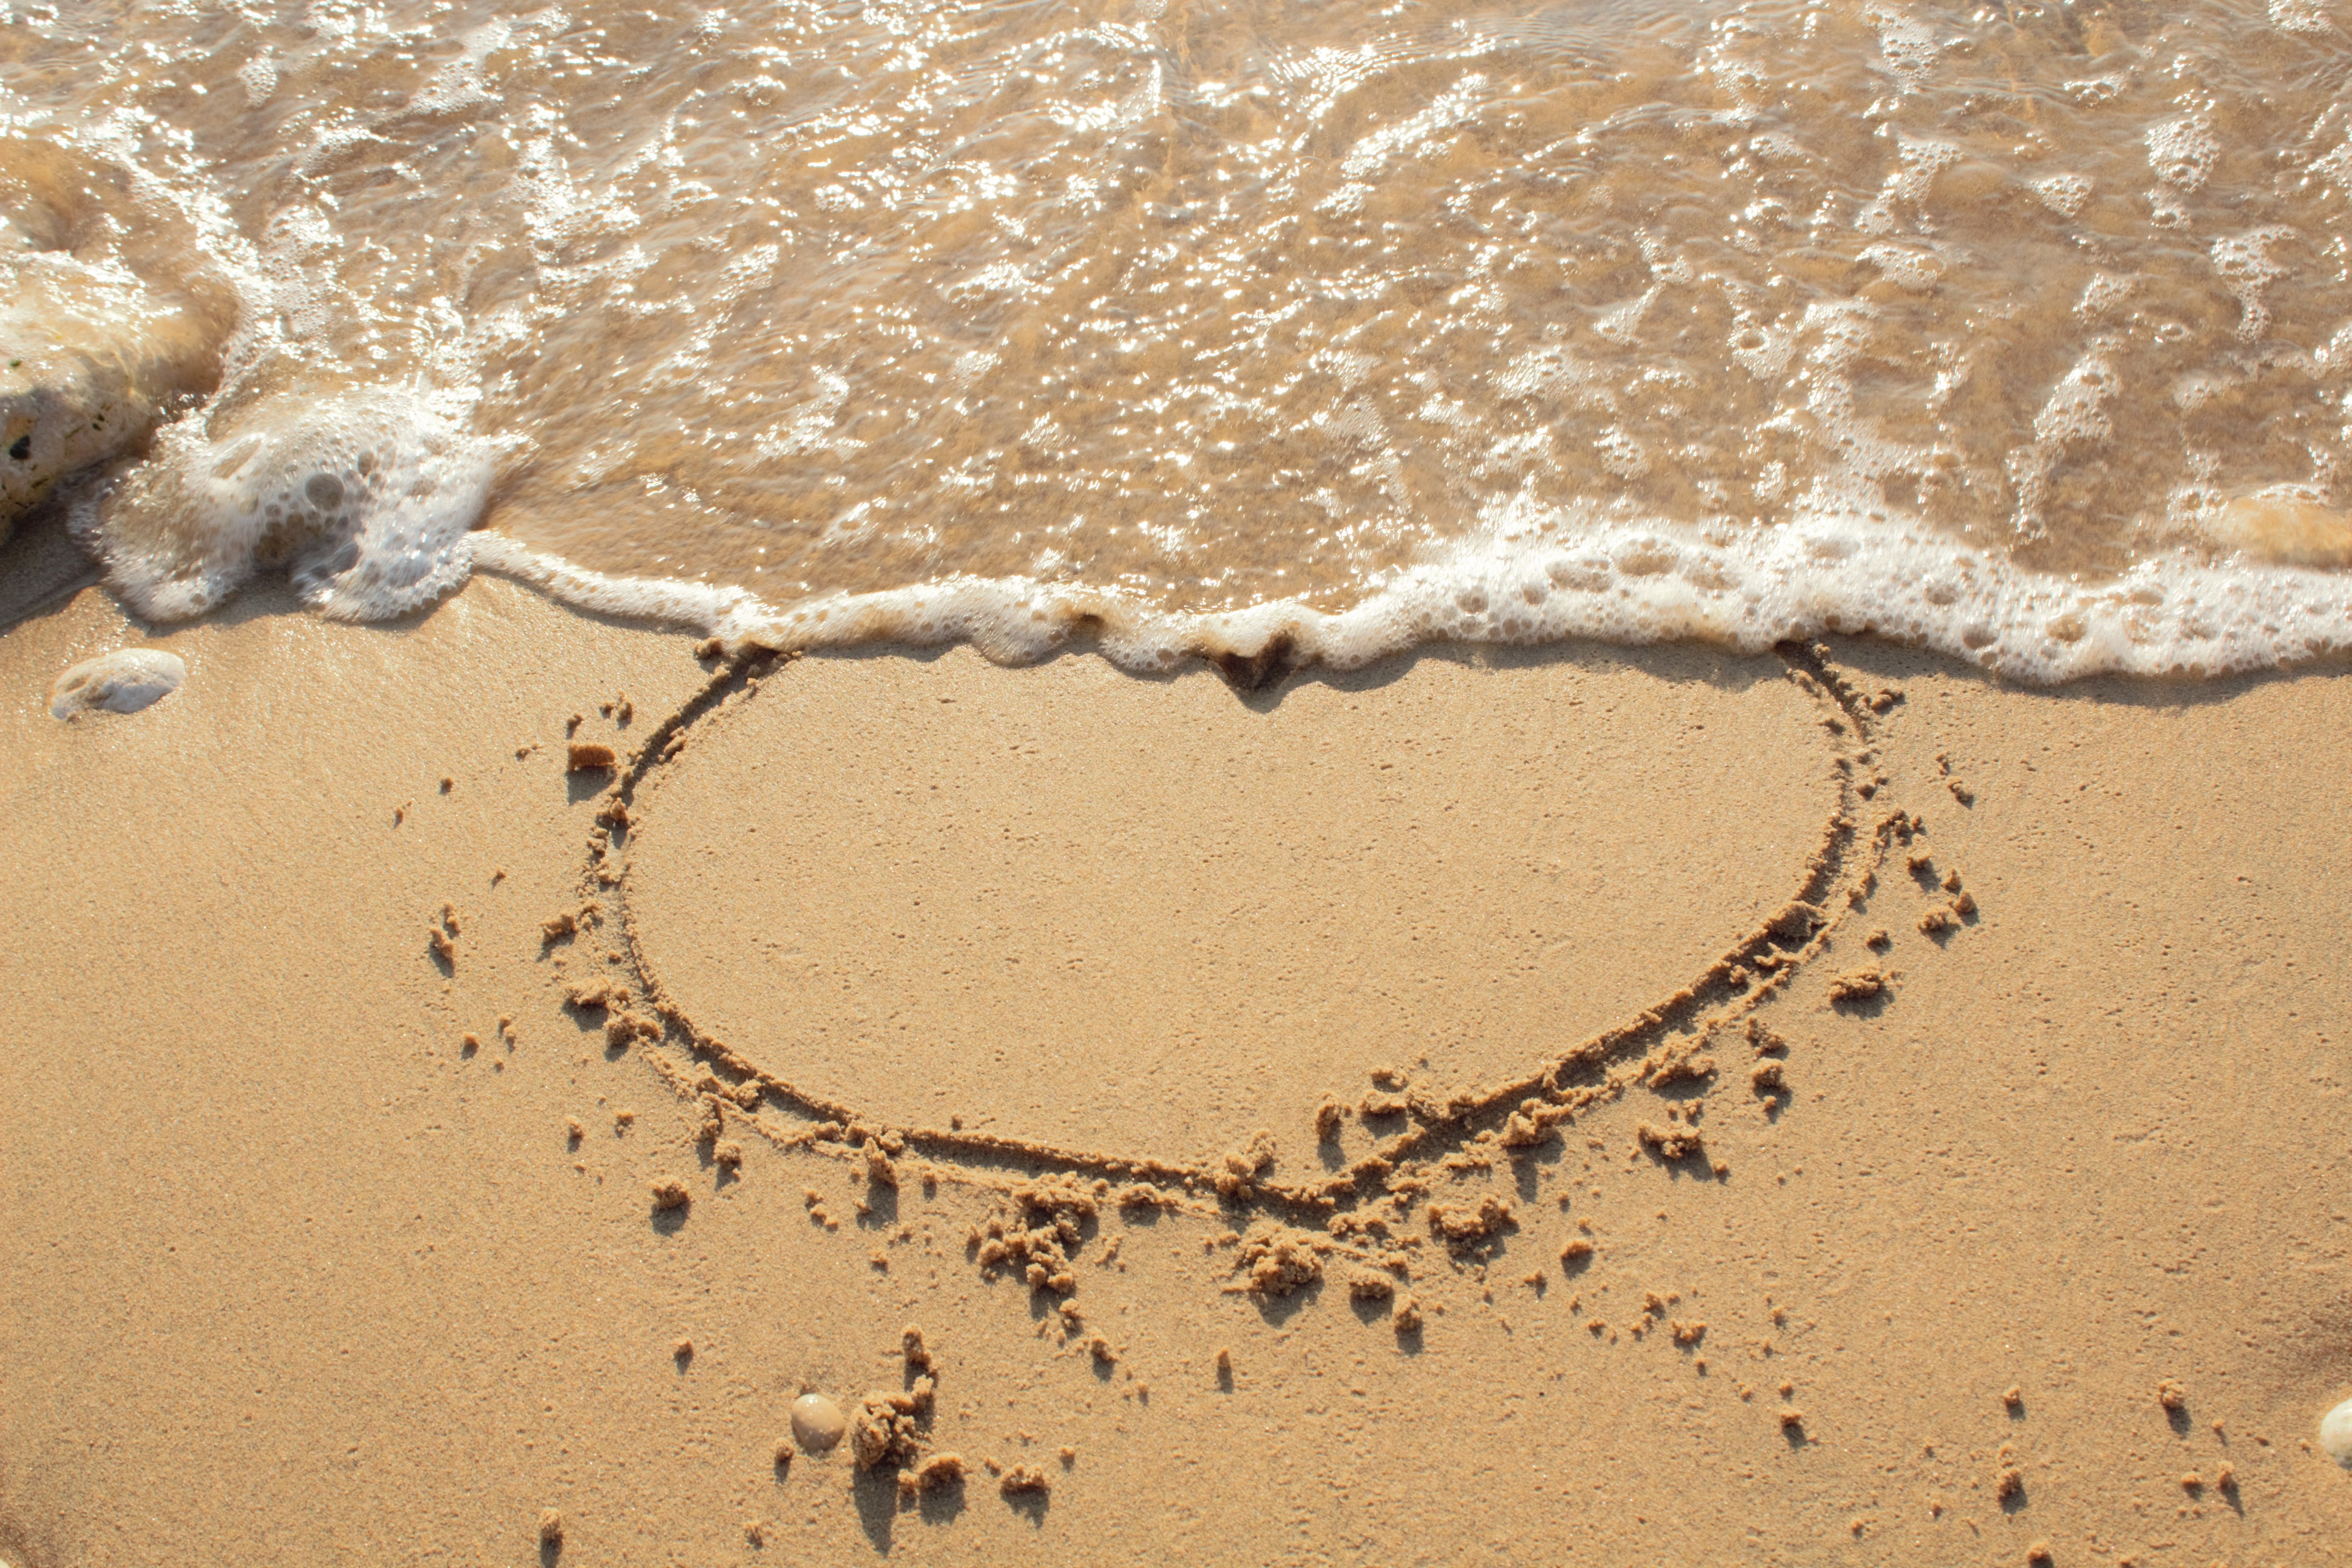
beach, sea, sand, wave, footprint, summer, love, heart, soil, material, drawing